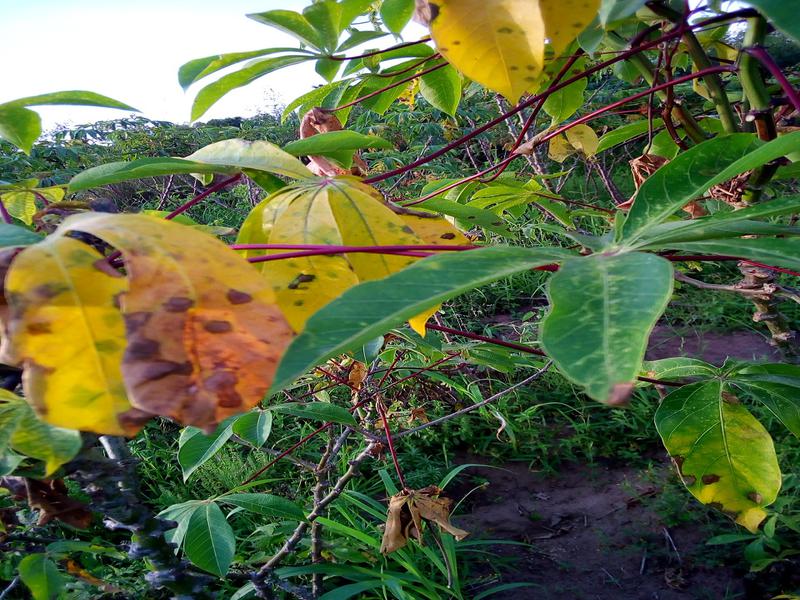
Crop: cassava
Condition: bacterial_blight